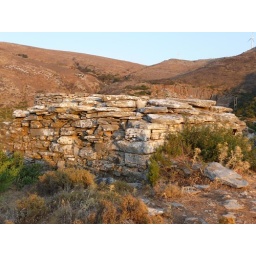
Ancient stone houses near Styra